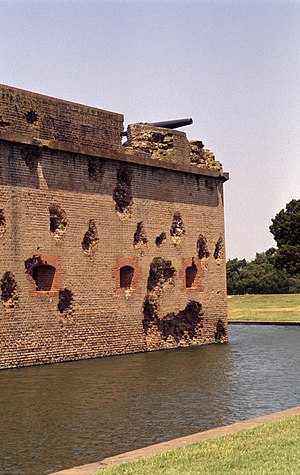
Fort Pulaski / Belejring og nedkæmpelse af Fort Pulaski
Beskadiget væg på Fort Pulaski
Fort Pulaski ligger mellem Savannah og Tybee Island i Georgia. Det er i dag et National Monument, som huskes fordi det var her, i 1862 under den Amerikanske borgerkrig at Unionshæren med succes afprøvede riflede kanoner mod murede befæstninger. Successen betød at sådanne befæstninger med et var forældede. Fortet blev også anvendt som krigsfangelejr. Fort Pulaski National Monument består af det meste af Cockspur Island og hele den tilstødende McQueens Island.